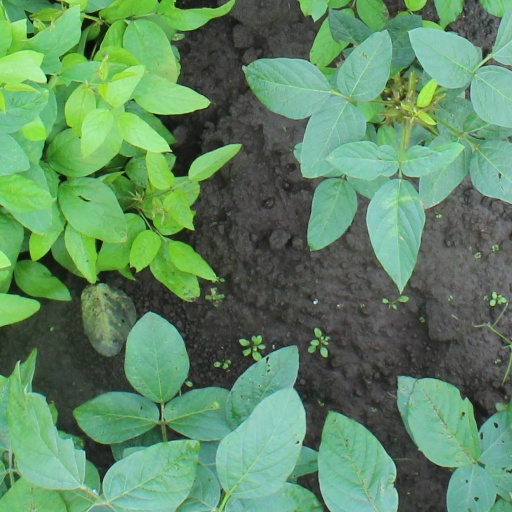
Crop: soybean